Maurizio Zanfanti

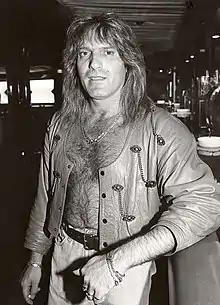
Maurizio Zanfanti in 1975

Maurizio Zanfanti "Zanza" (Rimini, 20 October 1955 – Rimini, 26 September 2018) was an Italian entrepreneur, considered a playboy and media personality of European fame.